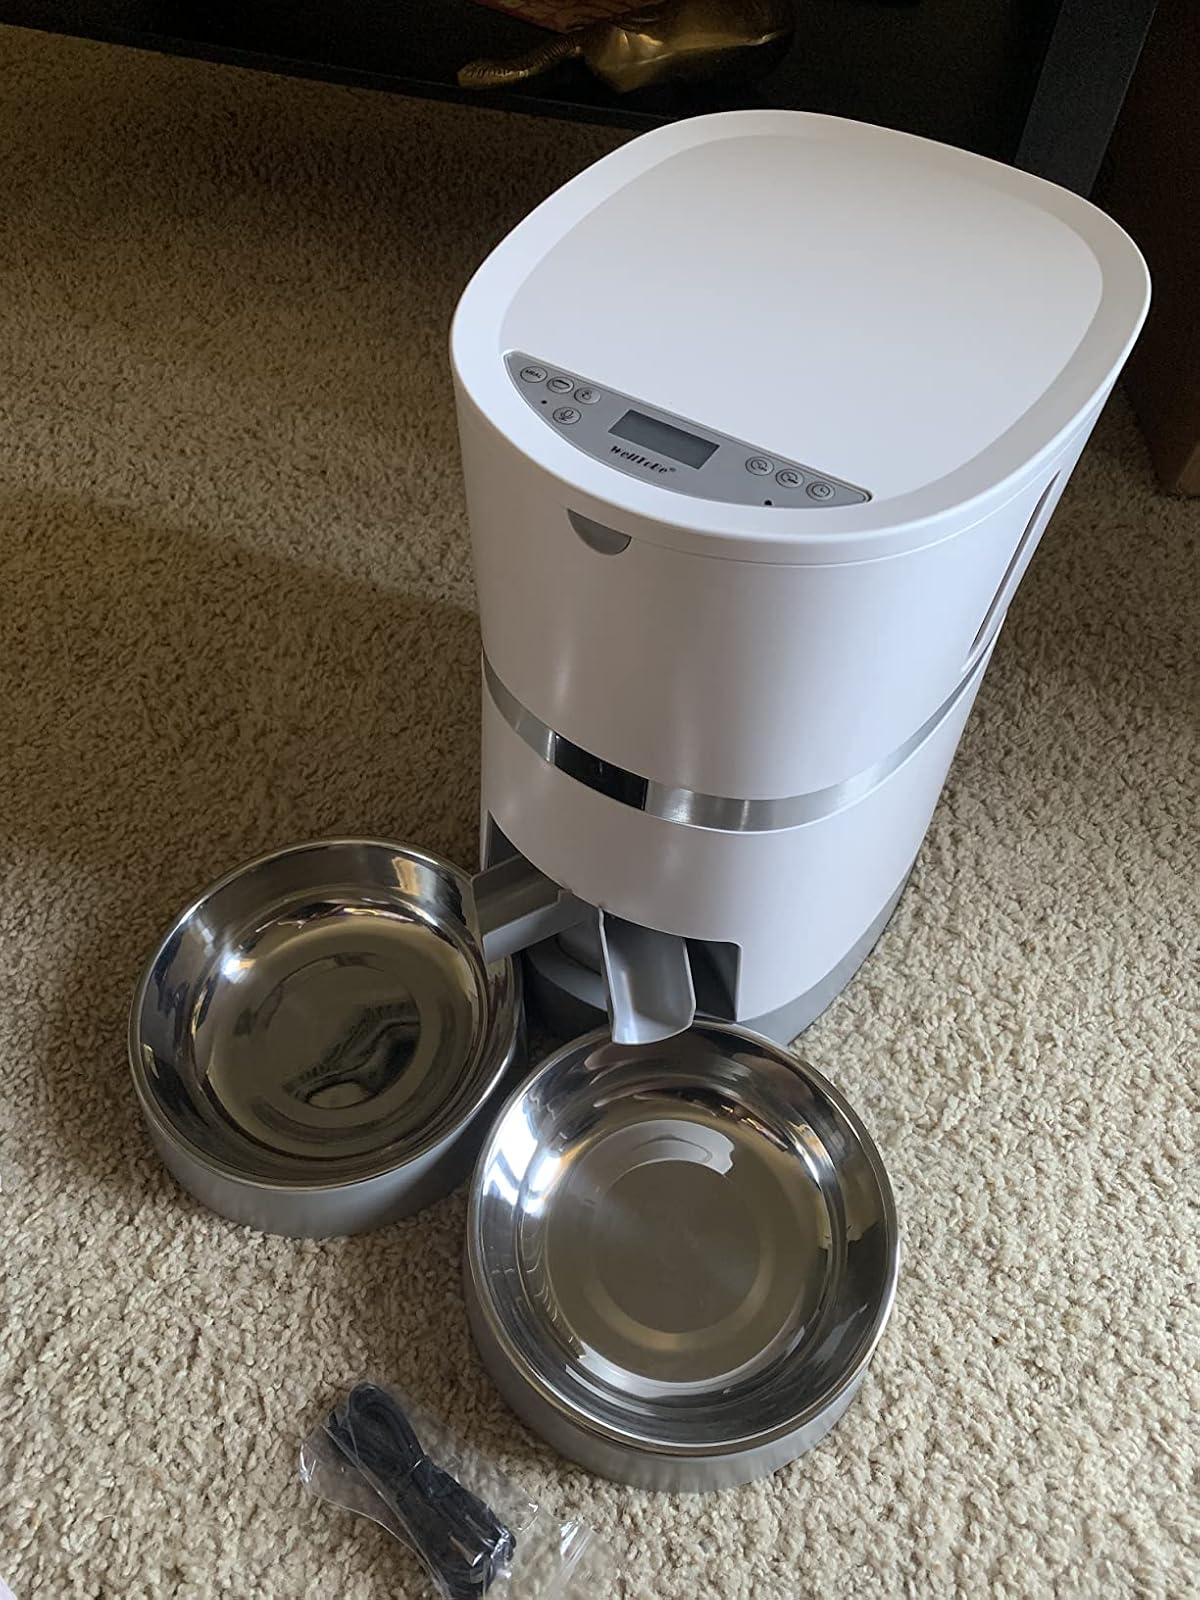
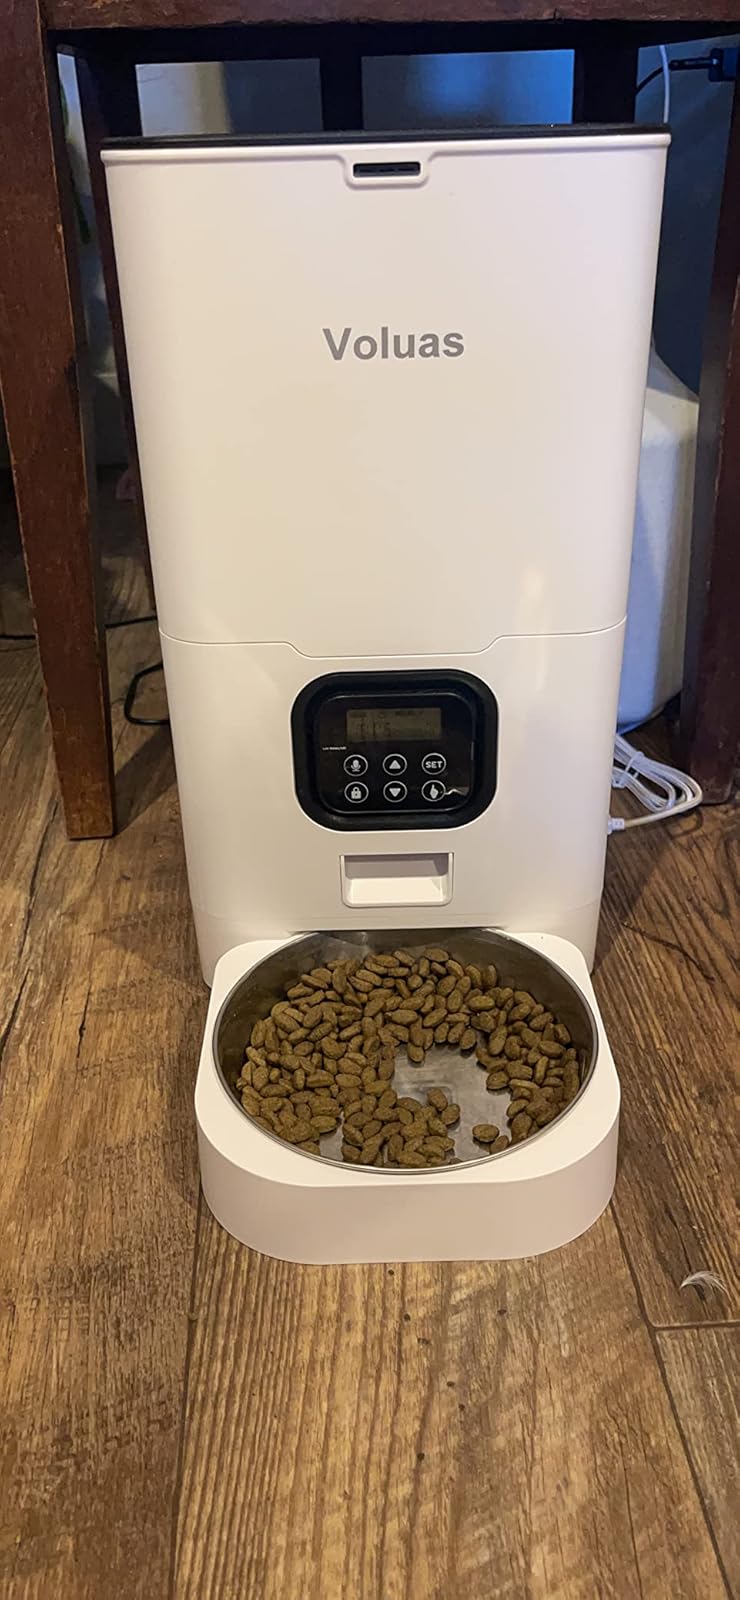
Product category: items_feeder
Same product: no